Rudolf Wels

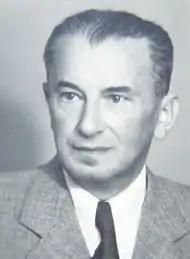

Rudolf Wels (28 April 1882, in Osek near Rokycany, western Bohemia – 8 March 1944, in KZ Auschwitz) was a Czech architect active in western Bohemia and in Prague.